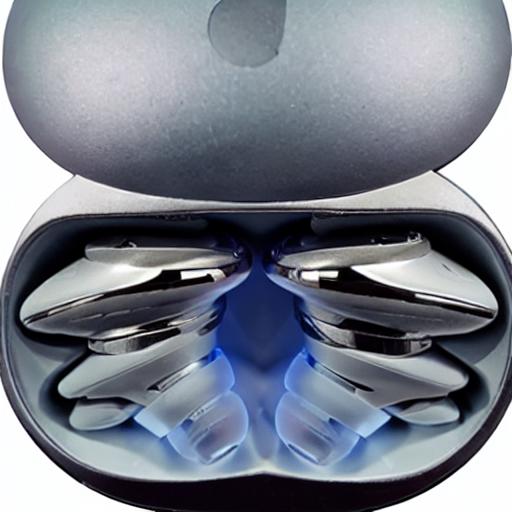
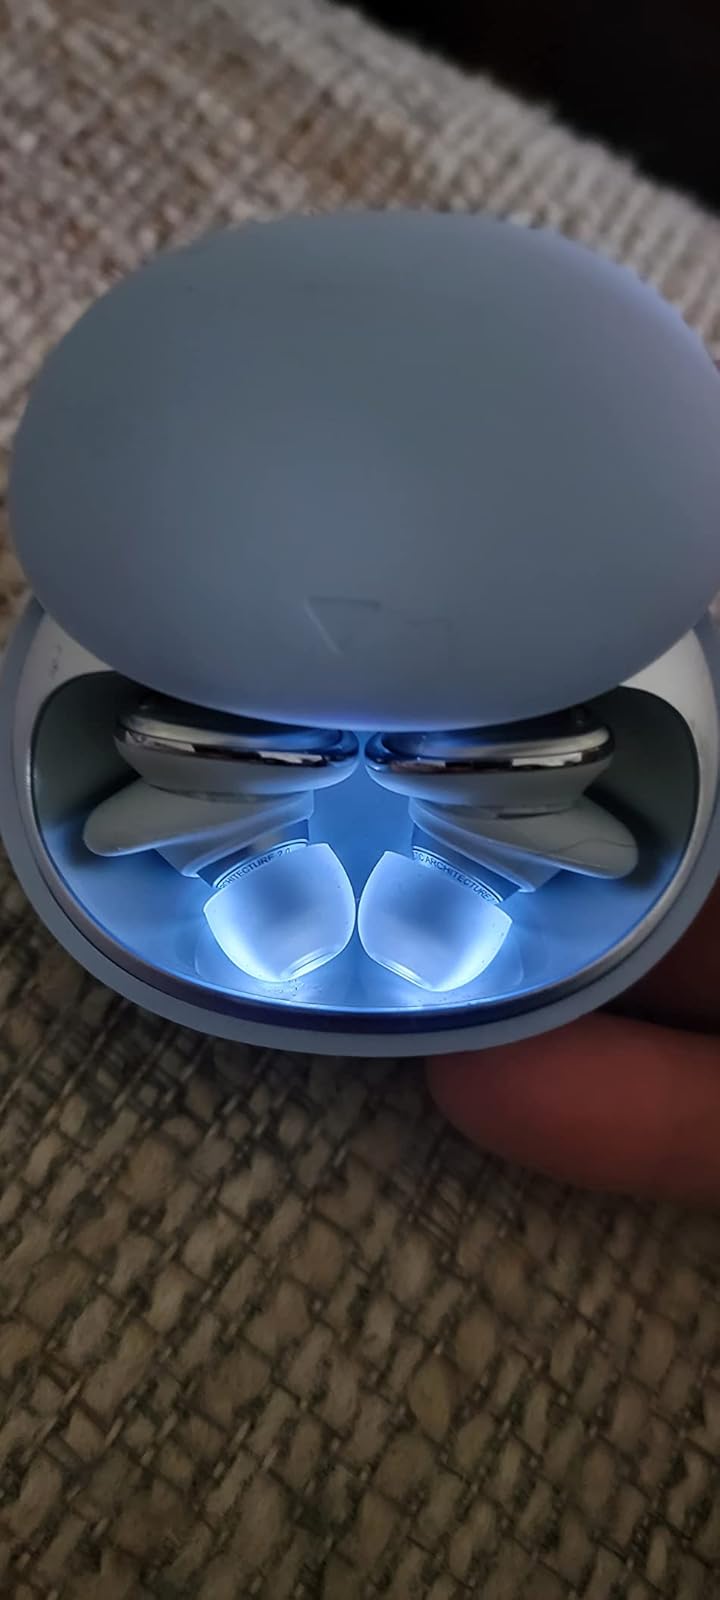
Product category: earbuds
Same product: no